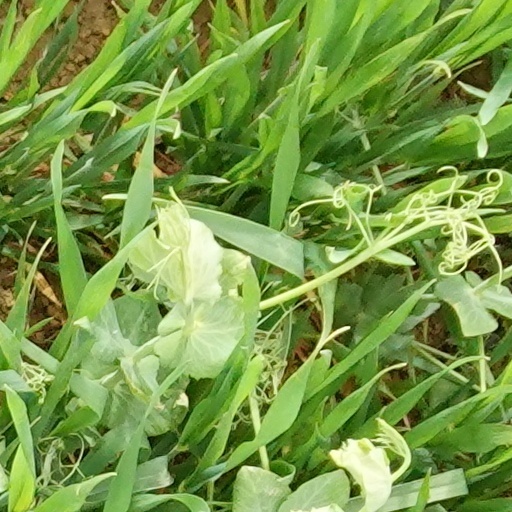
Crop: wheat